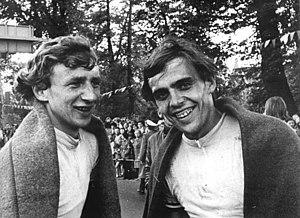
Vladimir Yuryevich Osokin né le 8 janvier 1954 à Léningrad, Russie, URSS, est un coureur cycliste soviétique qui a brillé en cyclisme sur piste, et qui pendant un temps a également participé à de nombreuses épreuves sur route.